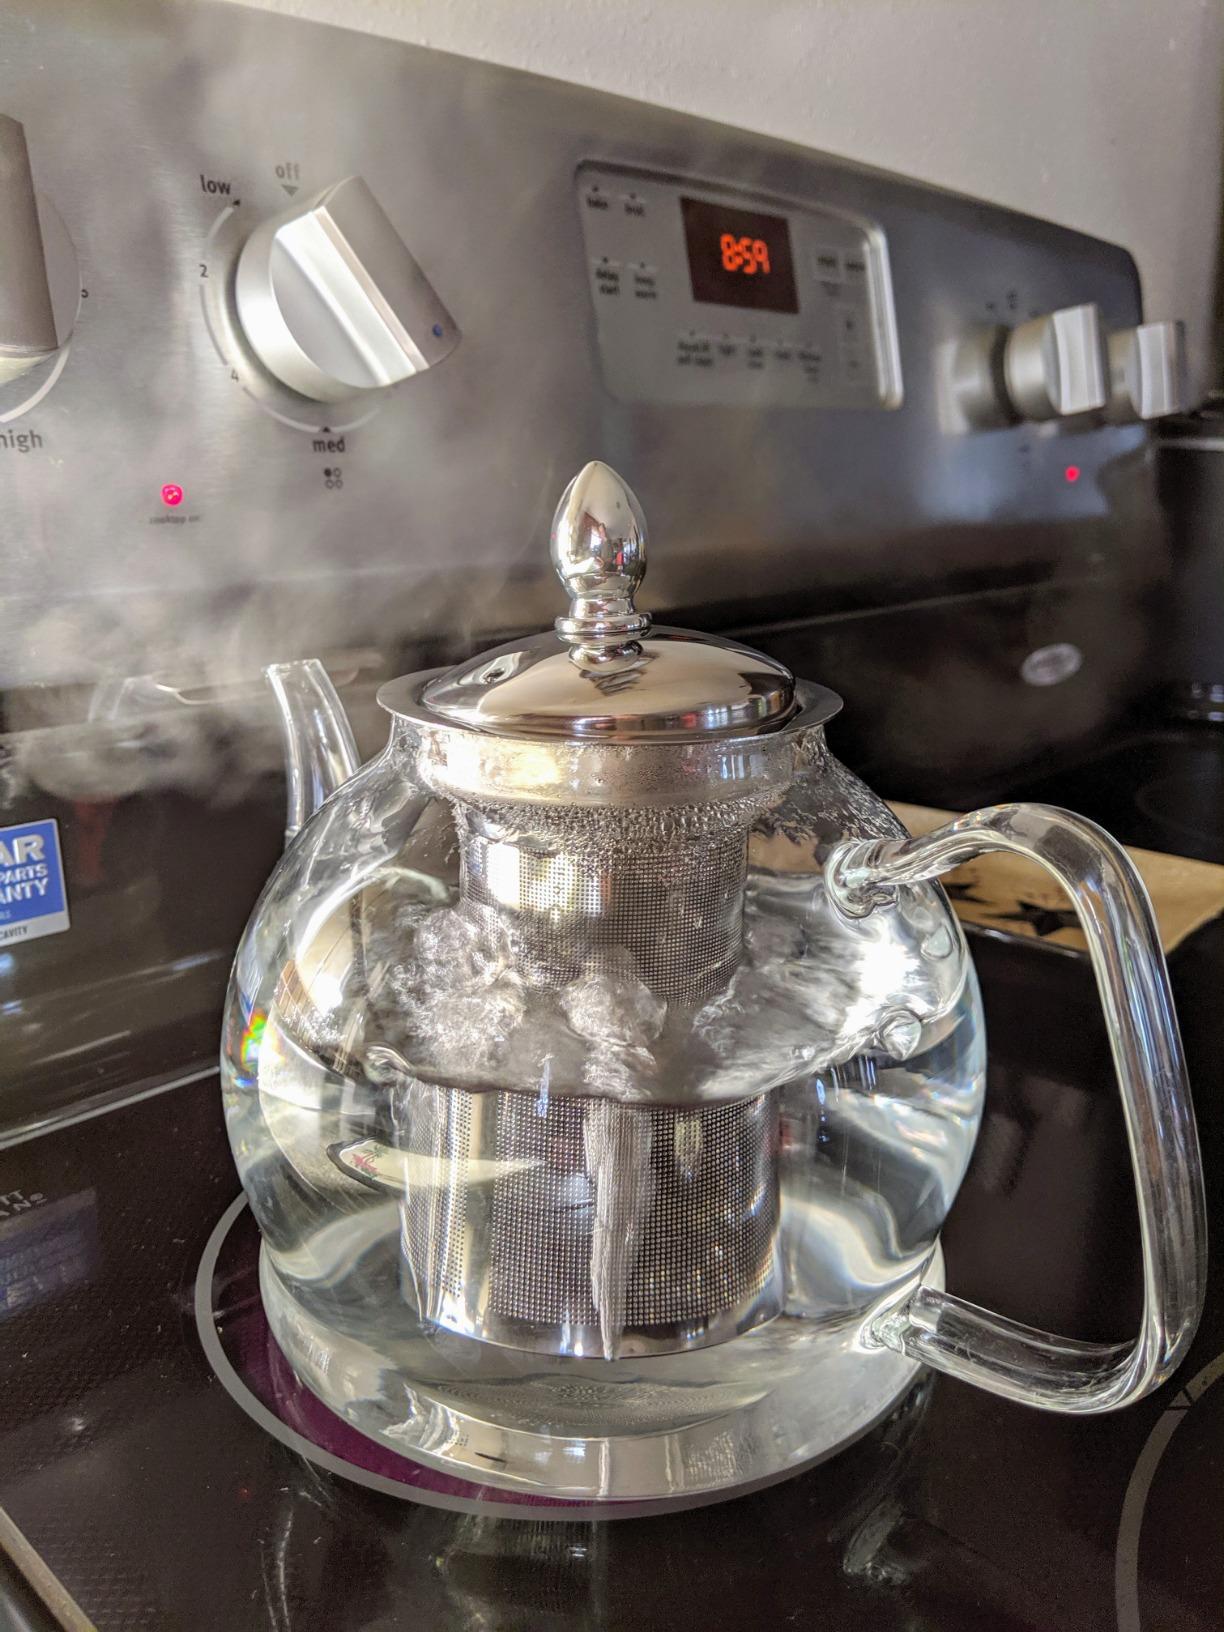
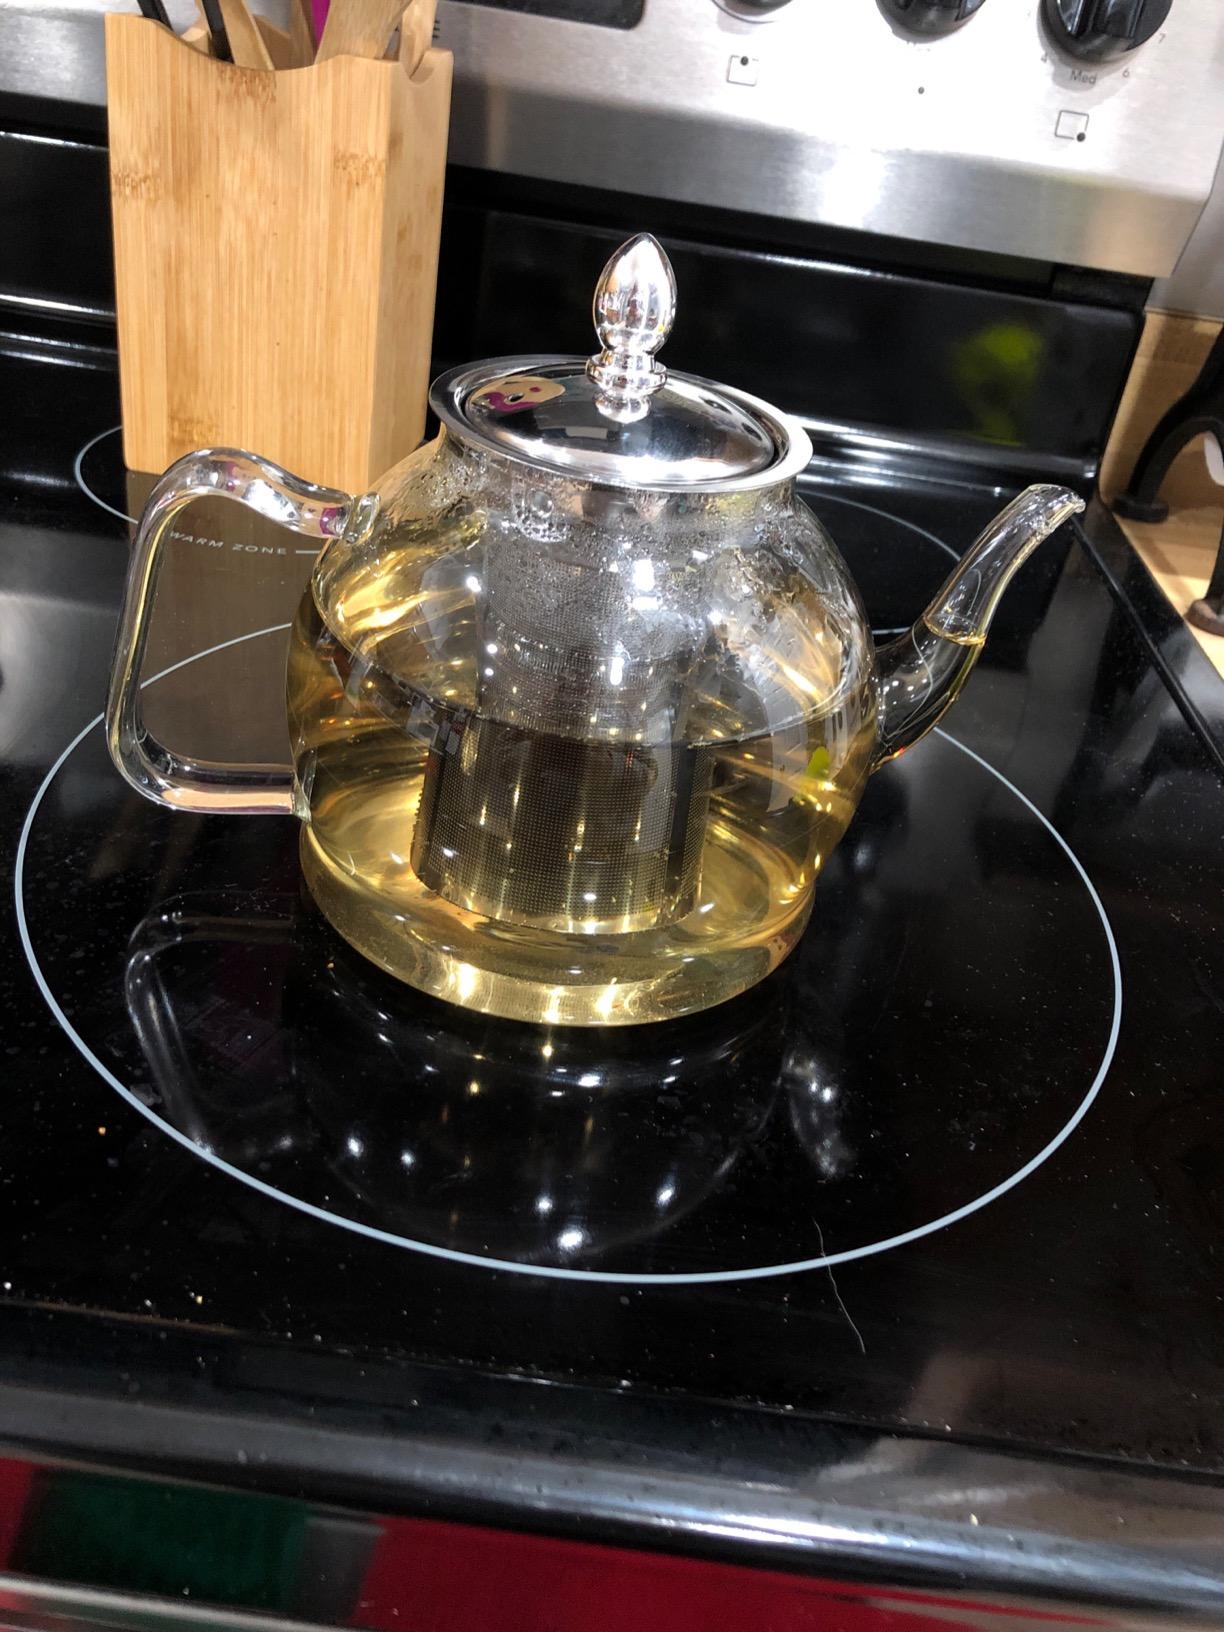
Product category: items_kettle
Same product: yes